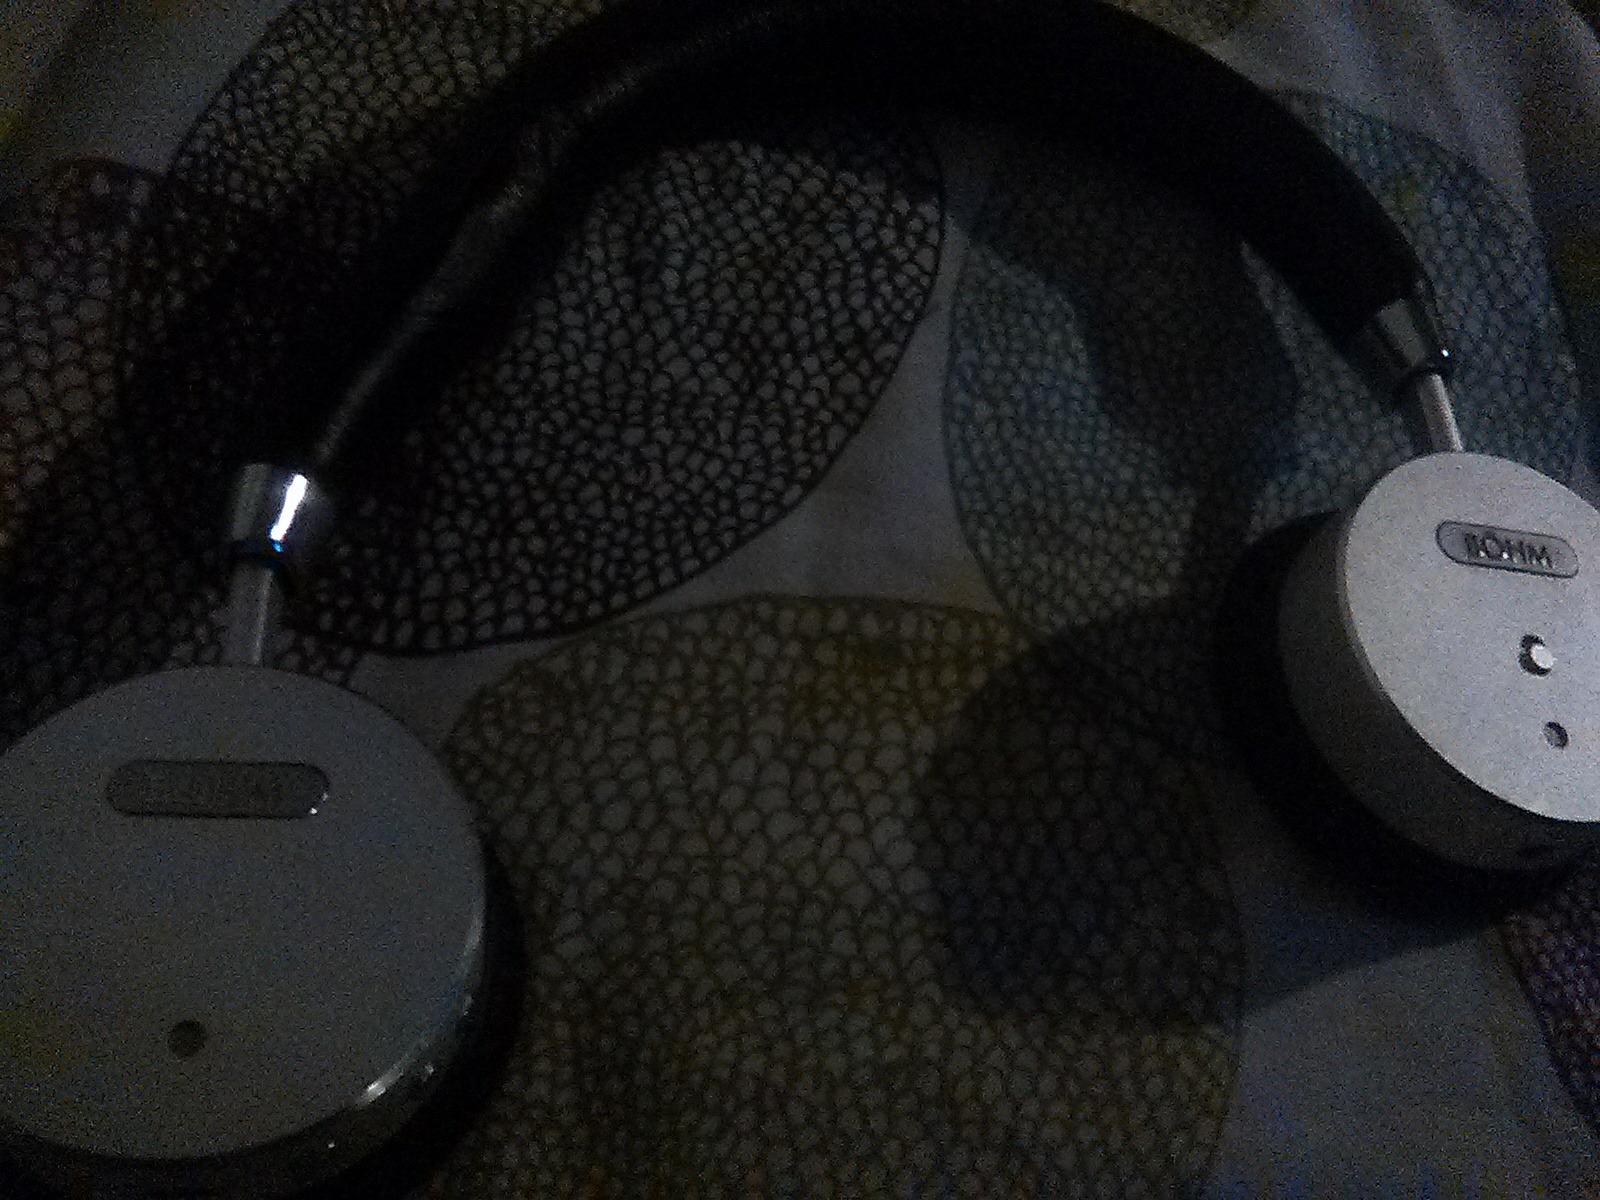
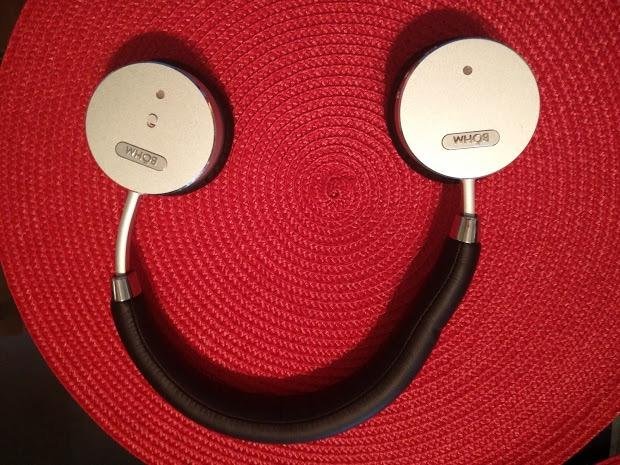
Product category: headphones
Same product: yes